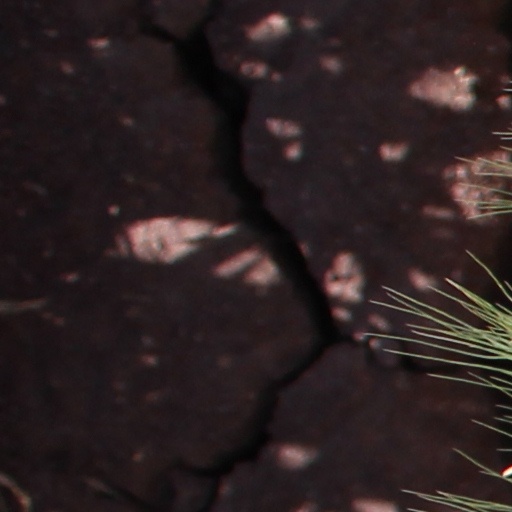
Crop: wheat